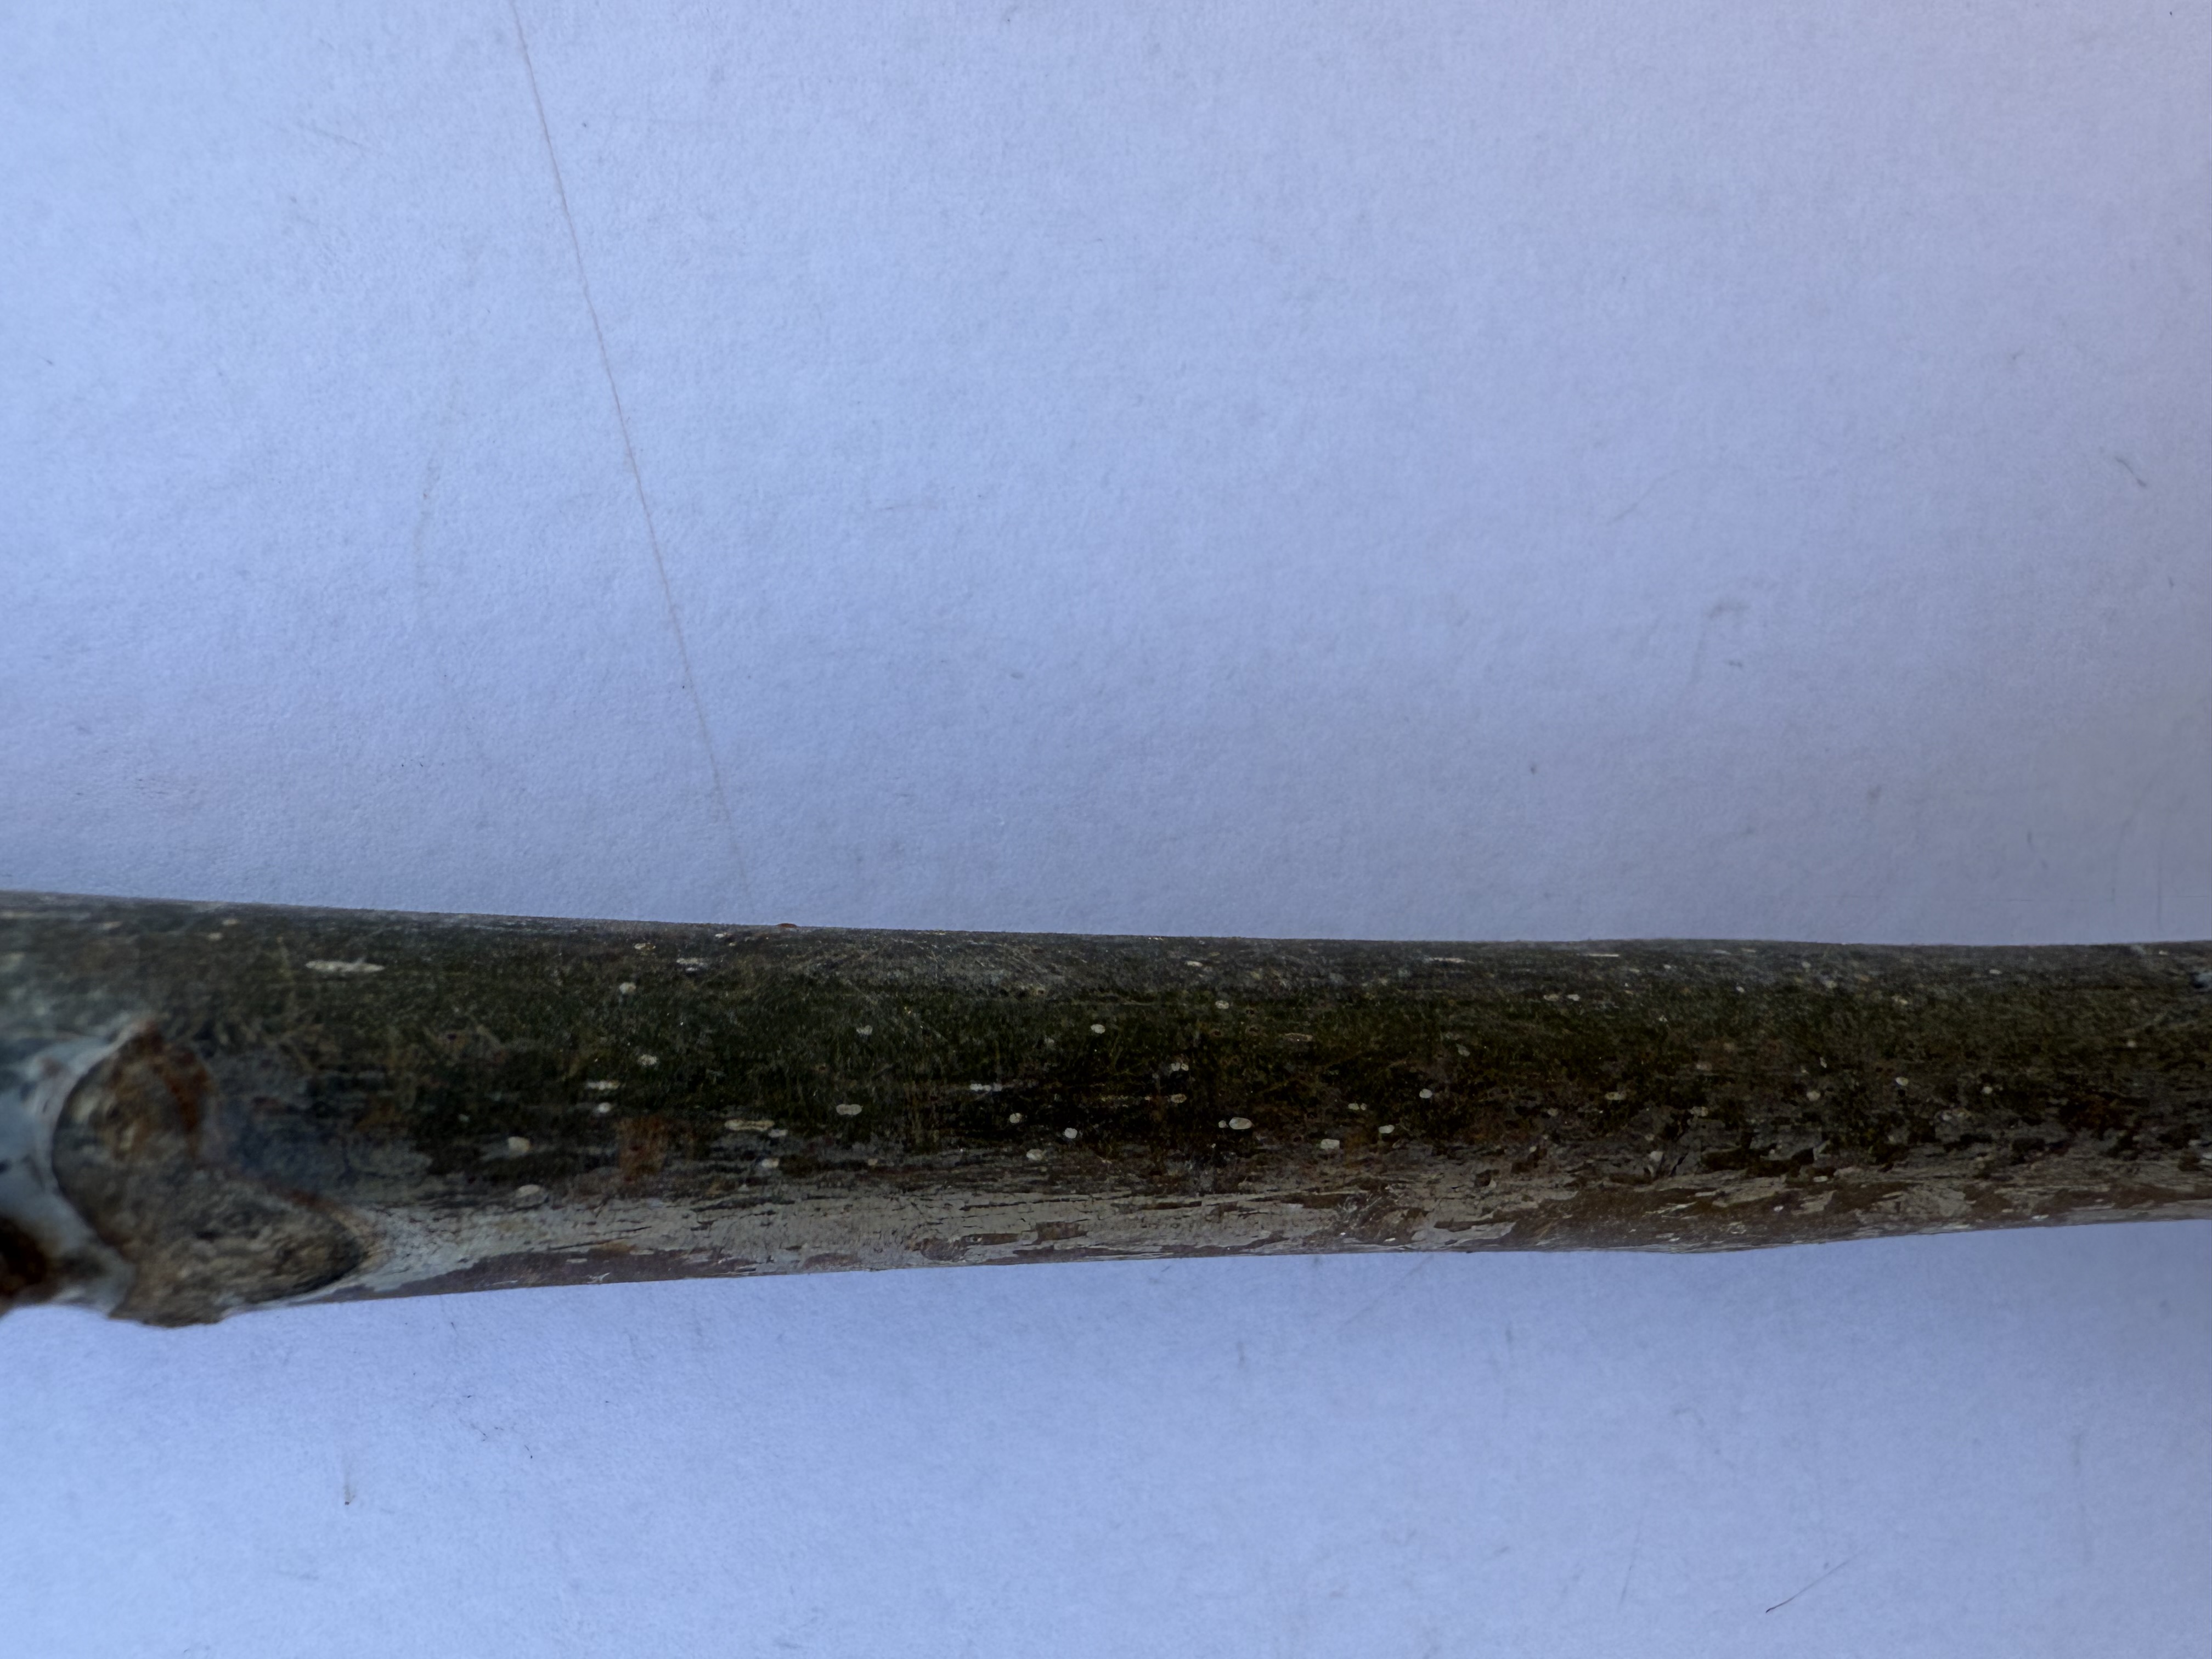
Variety: Bilecik Walnut